Pensacola Beach, Florida

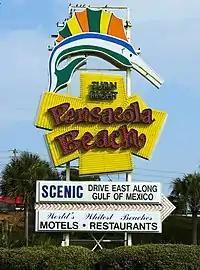
A Pensacola Beach sign welcomes drivers from Gulf Breeze Parkway to Pensacola Beach Road

The Gulf Pier has been called an iconic part of Pensacola Beach by residents. It is maintained by Escambia County Public Works and the Santa Rosa Island Authority. In addition to fishing, the pier offers sightseeing marine wildlife such as dolphins and stingrays. It has been closed and renovated a number of times due to storm and hurricane damage.